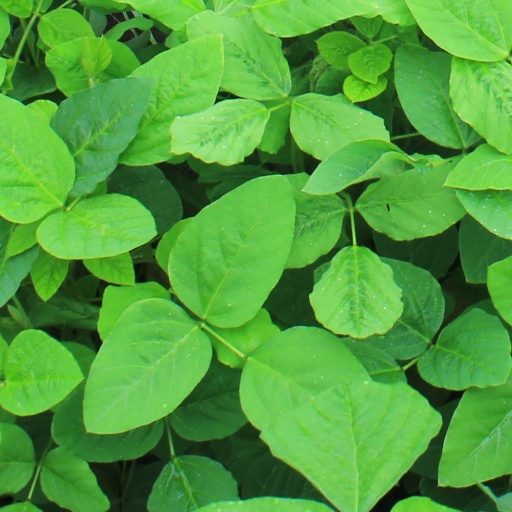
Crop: soybean